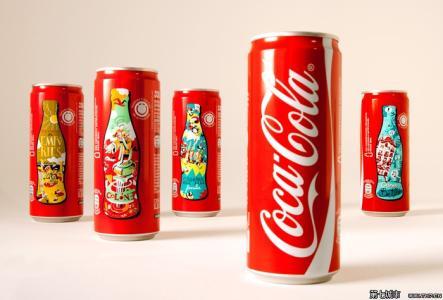
Label: metal